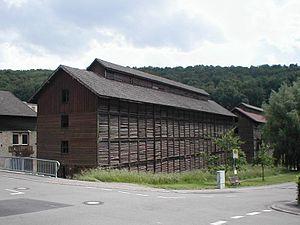
Un séchoir est un lieu, une structure ou encore un bâtiment, destinés à faire sécher des produits de la cueillette ou de la chasse, des produits agricoles, des objets ou des matériaux ne pouvant être conservés à l'air libre ou des produits pouvant moisir en cas de stockage humide tel que le linge ou devant être sec avant utilisation comme les briques de terre cuite.